Answer in natural language. Consider the 3D positions of the objects in the scene and not just the 2D positions in the image. Is the centerpoint of  black rectangular countertop at a higher height than Doorframe? Choose between the following options: yes or no
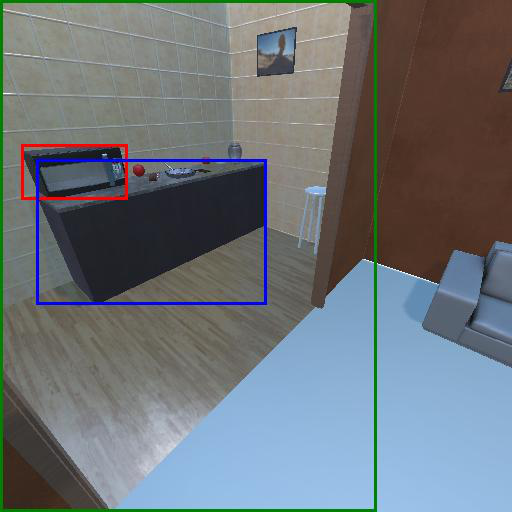
<answer>yes</answer>